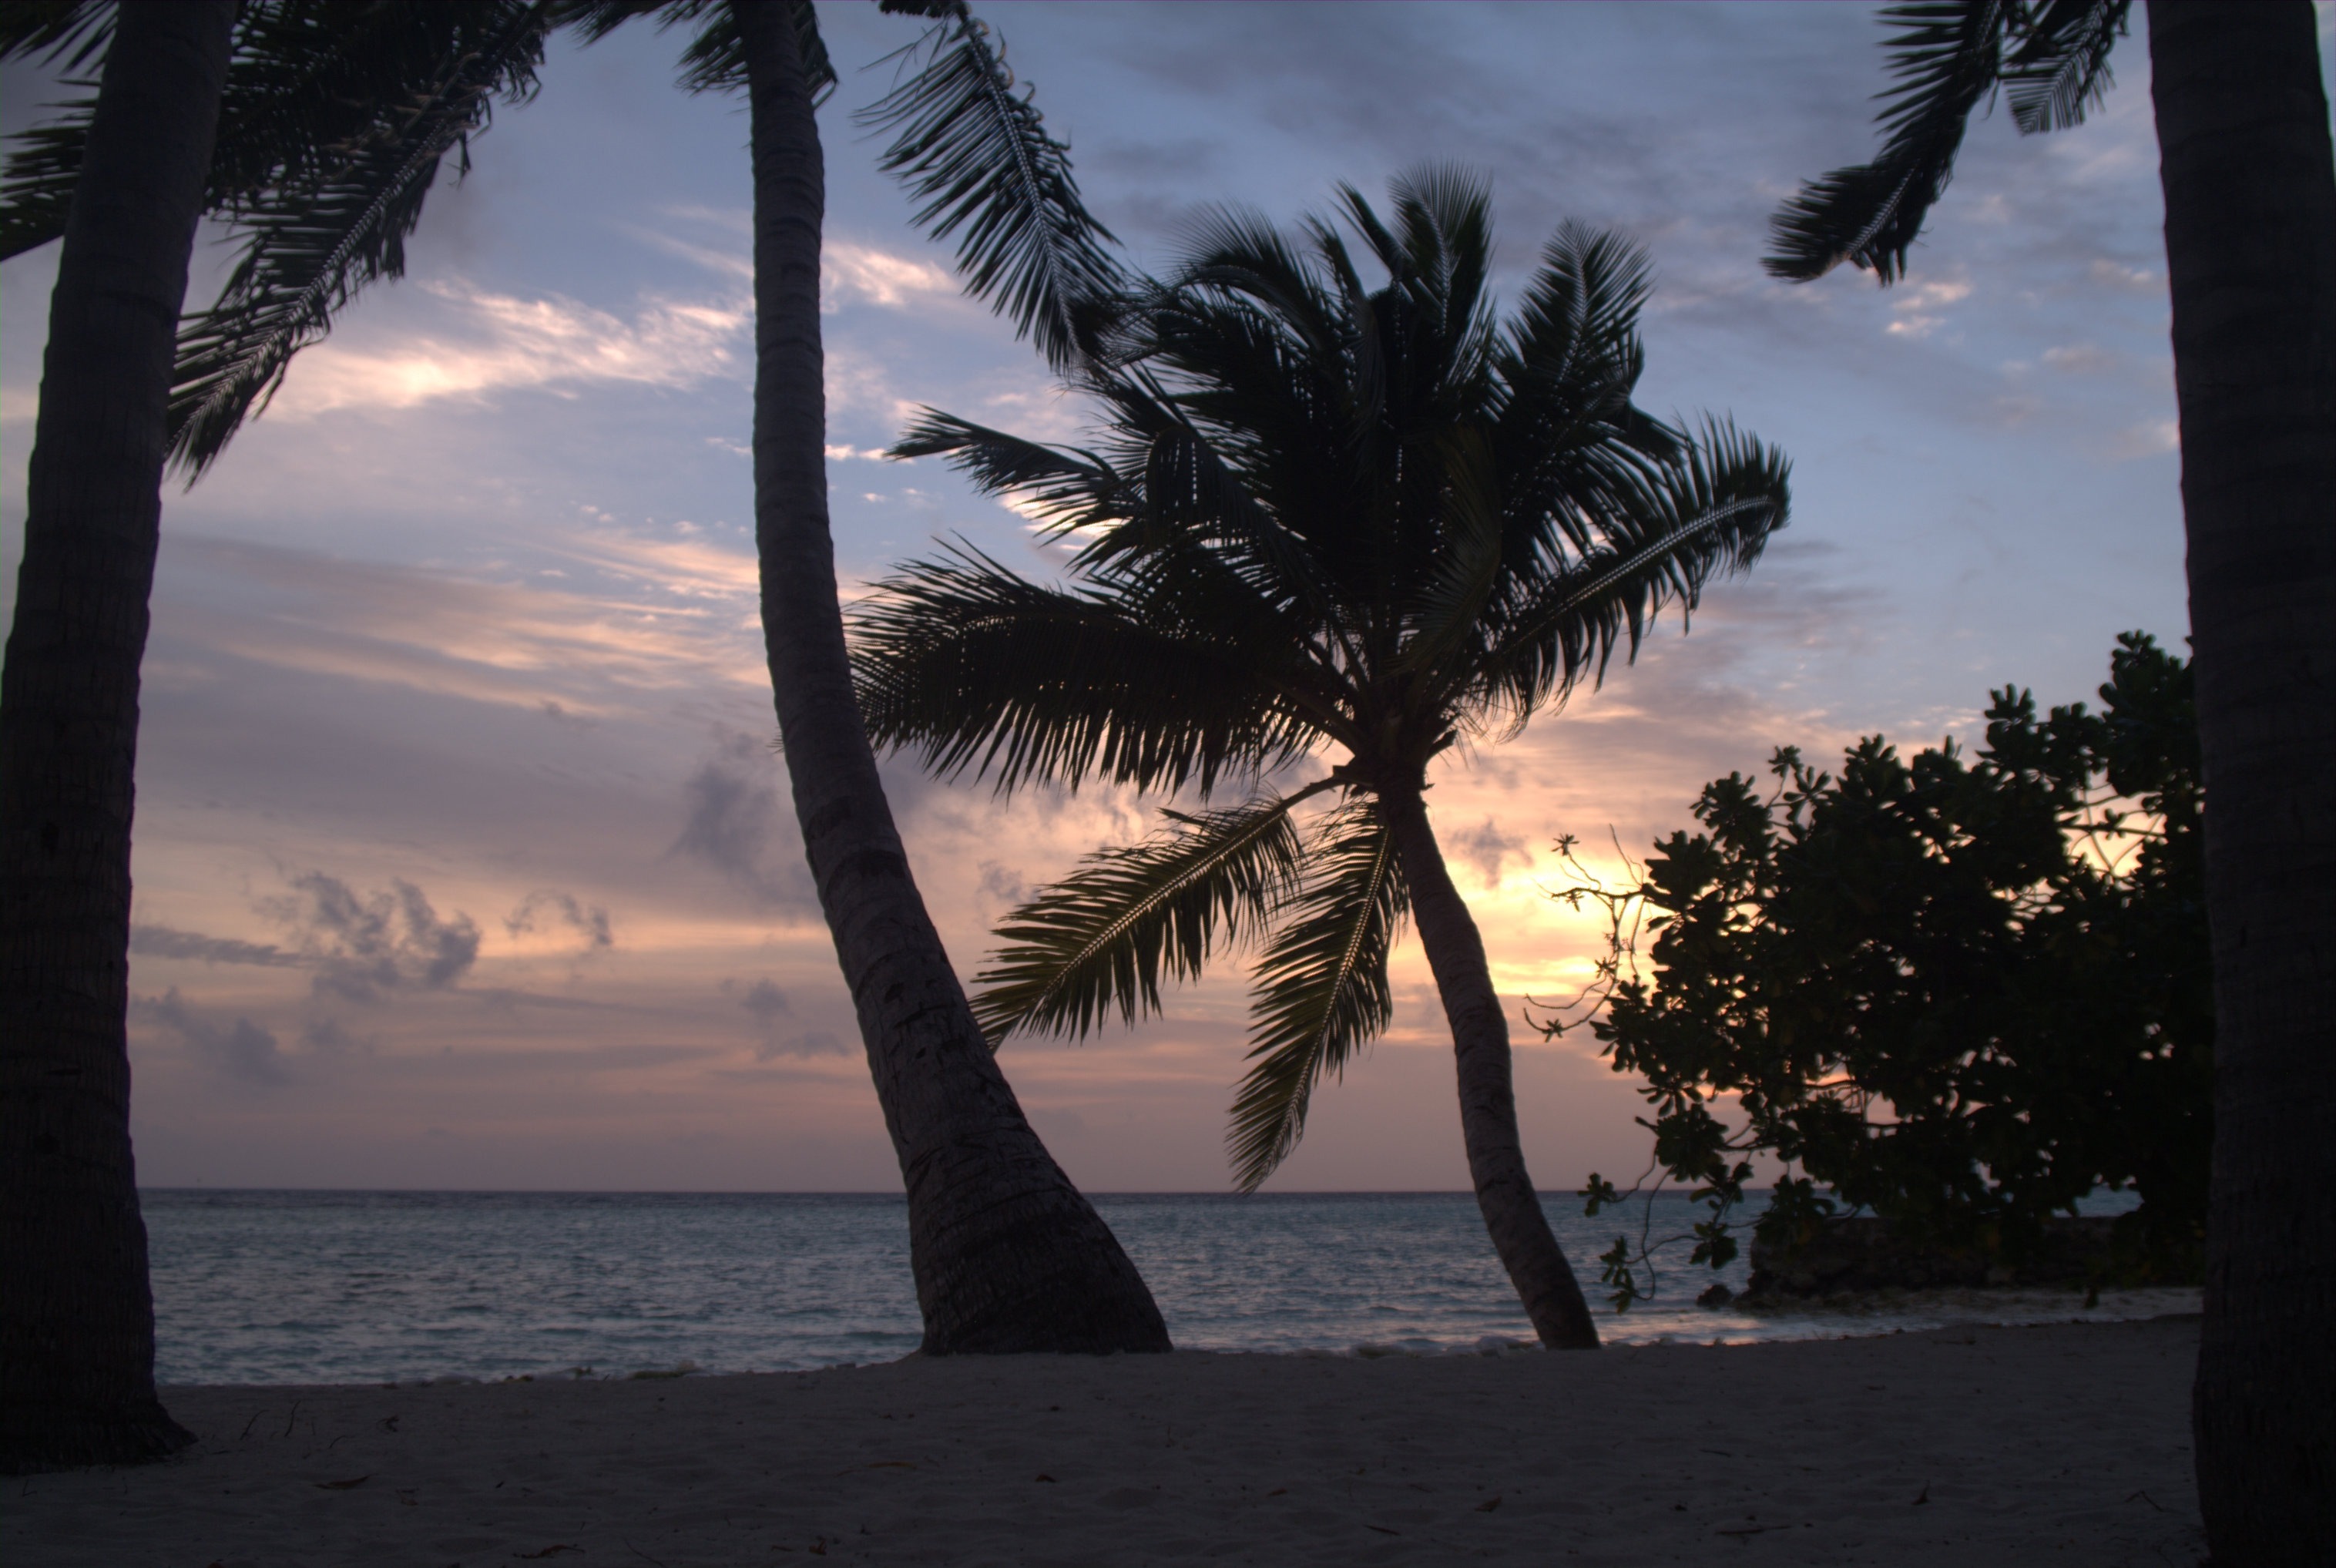
beach, sea, tree, ocean, plant, sky, sunset, sunlight, morning, dusk, evening, maldives, woody plant, arecales, palm family